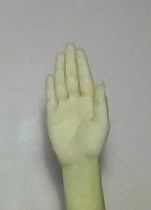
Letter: seen